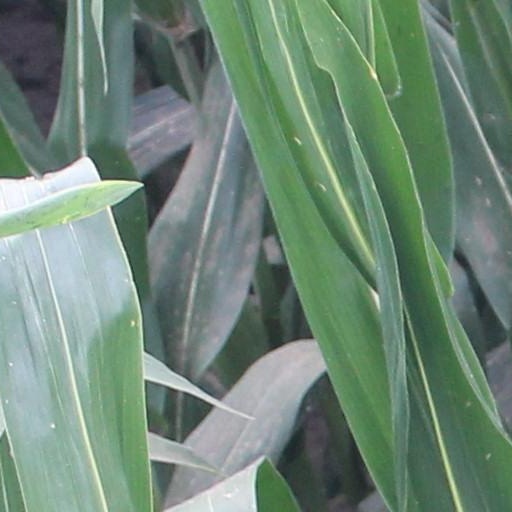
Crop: maize; corn